United States of America v. Campo and Flores

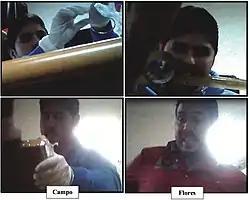
Campo and Flores seen showing the purity of drugs in a secret video during a 27 October 2015 meeting in Caracas, Venezuela with DEA informants.

On July 22, 2016, statements made by the two directed to DEA agents were filed as an exhibit by the United States Attorney Office in Manhattan, with the two men confessing to their conspiracy to traffic cocaine into the United States that was supposed to be supplied by the Colombian guerilla group, the Revolutionary Armed Forces of Colombia (FARC). The pair hoped to make $20 million through multiple drug shipments.